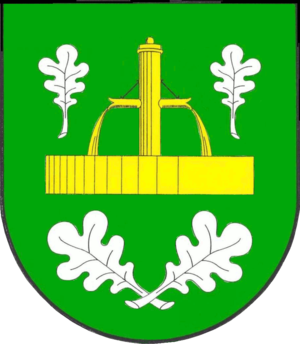
Quickborn est une commune allemande du Schleswig-Holstein, située dans l'arrondissement de Dithmarse, à 14 kilomètres au nord-est de la ville de Brunsbüttel. Quickborn est l'une des 14 communes de l'Amt Burg-St. Michaelisdonn dont le siège est à Burg.